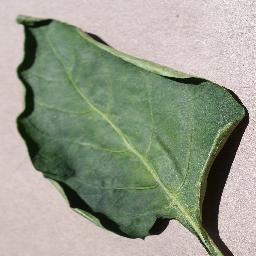
Label: Pepper,_bell___healthy